The National (band)

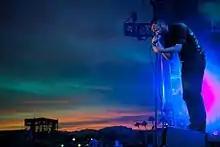
The National performing at the 2011 Coachella Valley Music and Arts Festival

Their fourth album, "Boxer", was released on May 22, 2007, and also received widespread critical praise. The album features contributions from various guest artists, including Sufjan Stevens and Doveman. It was voted the No. 2 best album of the year by Stereogum.com and the No. 1 album of the year by "Paste". The song "Slow Show" from "Boxer" was featured on the NBC series "Chuck" and "Parenthood", as well as on The CW's "One Tree Hill" in its fifth season. The song "Start a War" was featured on the series "Defying Gravity", "Brothers and Sisters", "House", "Parenthood", "Friday Night Lights", as well as the film "Warrior". The track "Fake Empire" was featured in the Season 2 Premiere of the HBO series "Hung", also on the 9th episode, season 5 of "Person of interest", and on the third episode of the second season of "Chuck" and in the pilot episode of "Southland". An instrumental version of the song was featured in Barack Obama's campaign video "Signs of Hope and Change" during his 2008 United States presidential campaign, and the song was also played at the 2008 Democratic National Convention. "Boxer" made numerous "album of the decade" lists, including Pitchfork, "Aquarium Drunkard", "Paste", and more.